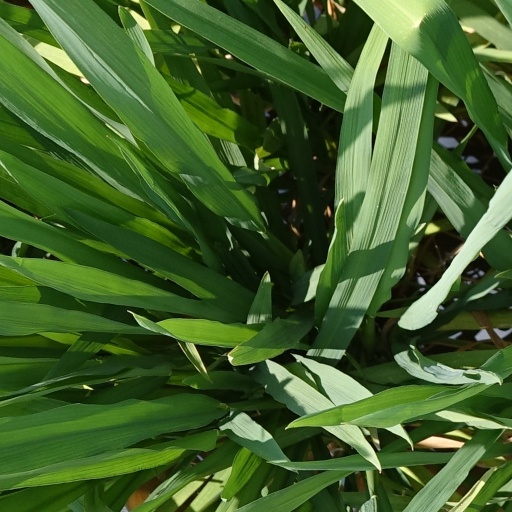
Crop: rice